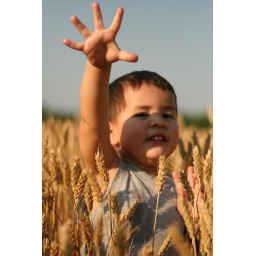
Mathias inside a field near the house